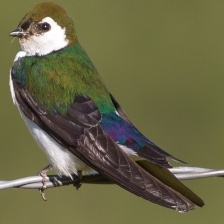
Species: VIOLET GREEN SWALLOW
Scientific name: TACHYCINETA THALASSINA